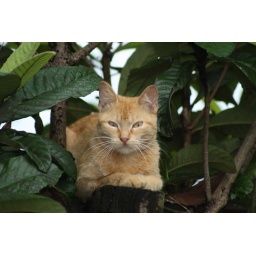
Yellow cat in a tree